Buick Riviera

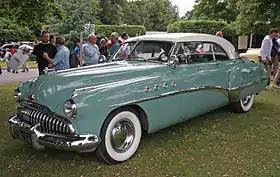
1949 Buick Roadmaster Riviera (one of the first hardtops)

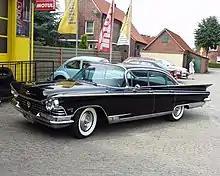
1959 Buick Electra 225 Riviera

The name "Riviera", Italian for "coastline", was chosen to evoke the allure and affluence of the French Riviera. It first entered the Buick line in 1949, as the designation for the new two-door pillarless hardtop, described in advertising as "stunningly smart". The Buick Roadmaster Riviera coupe (along with the Cadillac Coupe de Ville and Oldsmobile 98 Holiday coupe) constituted the first mass production use of this body style, which was to become popular over the next 30 years. Buick added a two-door Riviera hardtop to the Super the following year, the Special in 1951, and the Century upon its return, after a 12-year absence, in 1954.